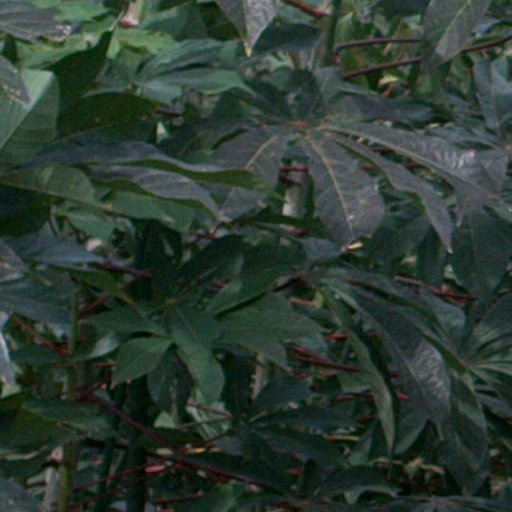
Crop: cassava